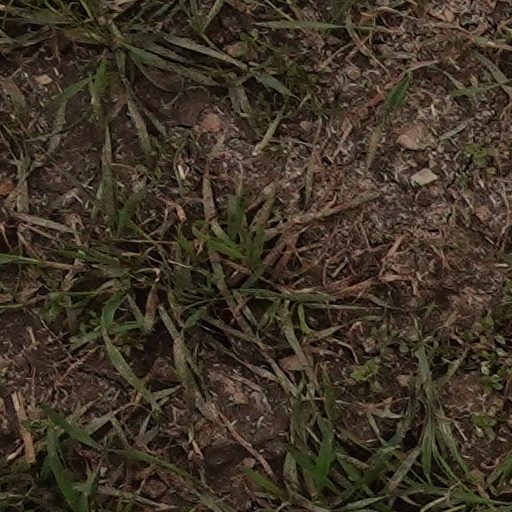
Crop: wheat